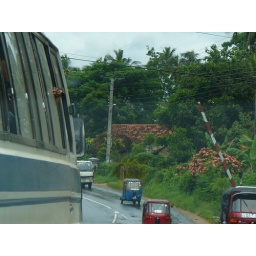
Crazy traffic with threewheelers and the rich green plants in the background